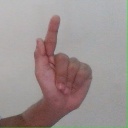
अक्षर: ळ